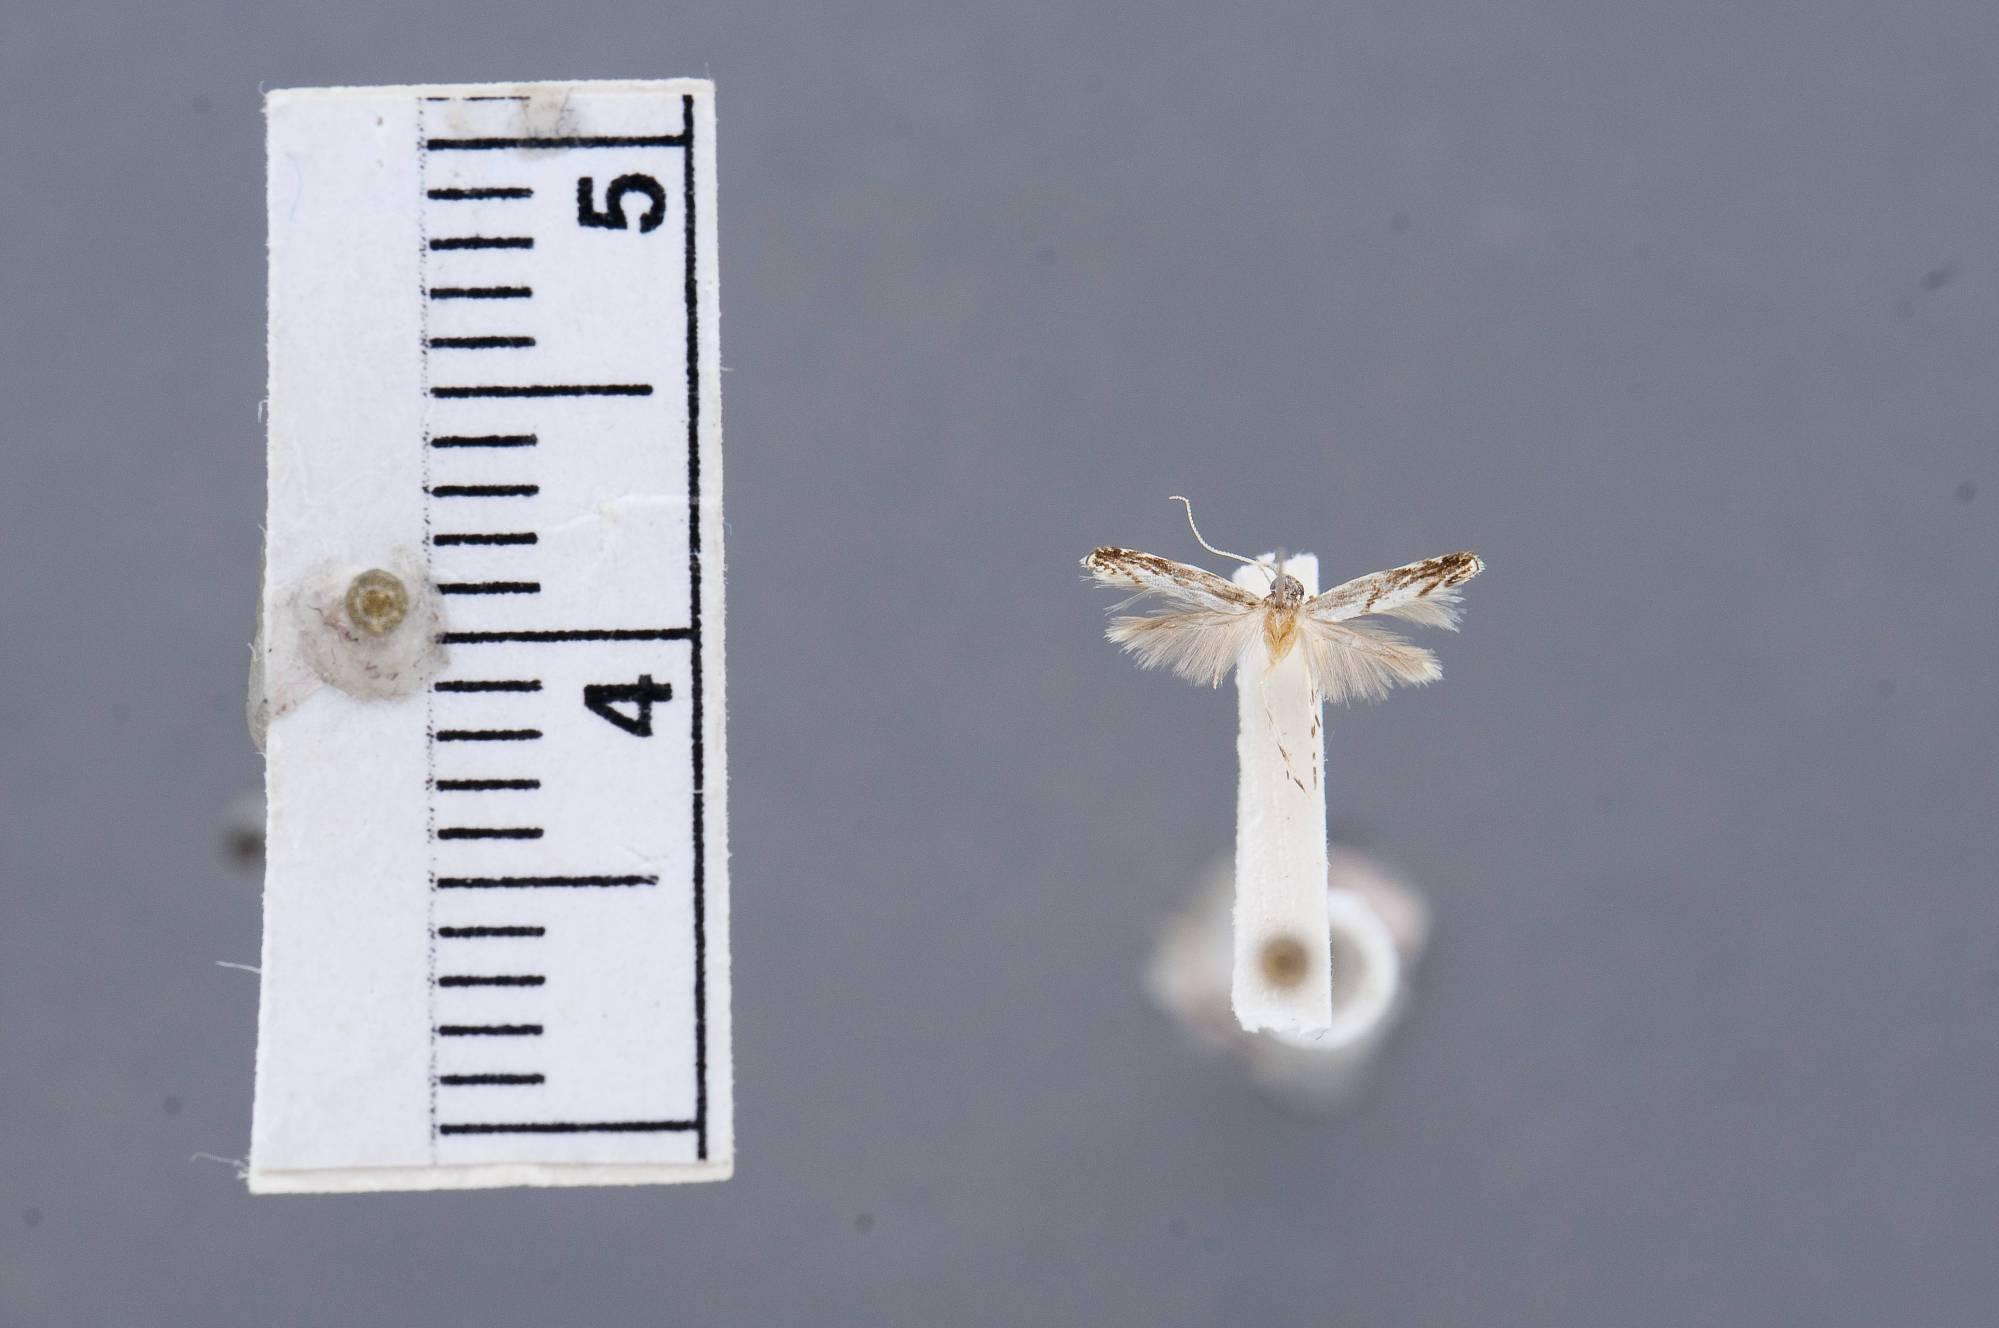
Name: Asymphorodes fractura
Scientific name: Asymphorodes fractura Clarke, 1986
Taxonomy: Animalia, Arthropoda, Insecta, Lepidoptera, Glossata, Cosmopterigidae, Cosmopteriginae
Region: J. F. Clarke
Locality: Nuku Hiva, Tunoa Ridge, Marquesas Islands, French Polynesia, France
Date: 23 Jan 1968